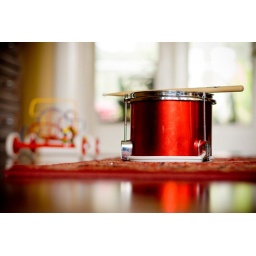
Actually the red toys on the red rug by the red couch that need to find their way to their homes.